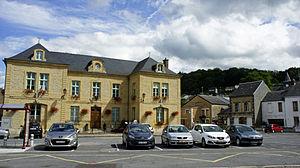
Vue de la mairie de Floing.
Floing est une commune française, située dans le département des Ardennes en région Grand Est.